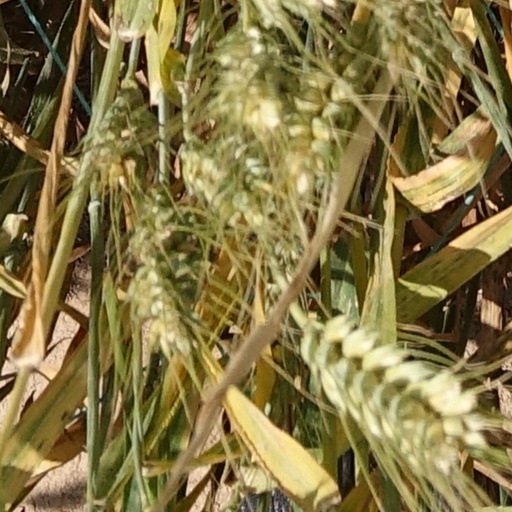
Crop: wheat